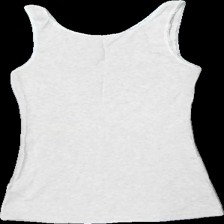
View: back
Type: Tank top
Category: Ladies
Brand: Logg (H&M)
Colors: Beige
Material: 100% cotton
Pattern: Lace
Cut: Regular
Size: S
Season: Summer
Stains: Major
Smell: Minor
Damage: fläck armhåla
Damage location: top left
Damage 2: fläck armhåla
Damage 2 location: top right
Damage 3 location: bottom left
Price range: <50
Recommended usage: Export
Description: beiget linne med spets runt halsen, grova svettfläckar i armhålorna